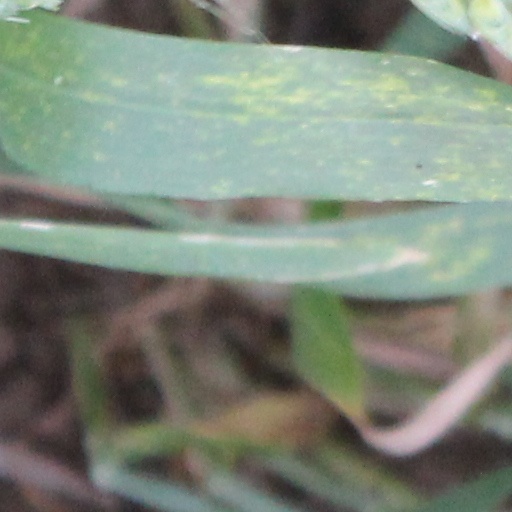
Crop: wheat